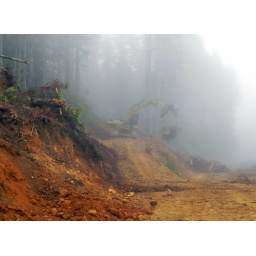
Road building in the 'Double Fish' sale. The bull dozer has just thrown a stump out of the way.5011